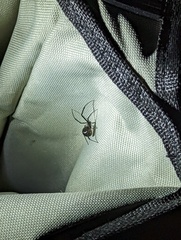
Species: Lactrodectus_hesperus